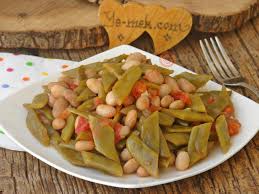
Yemek: taze_fasulye